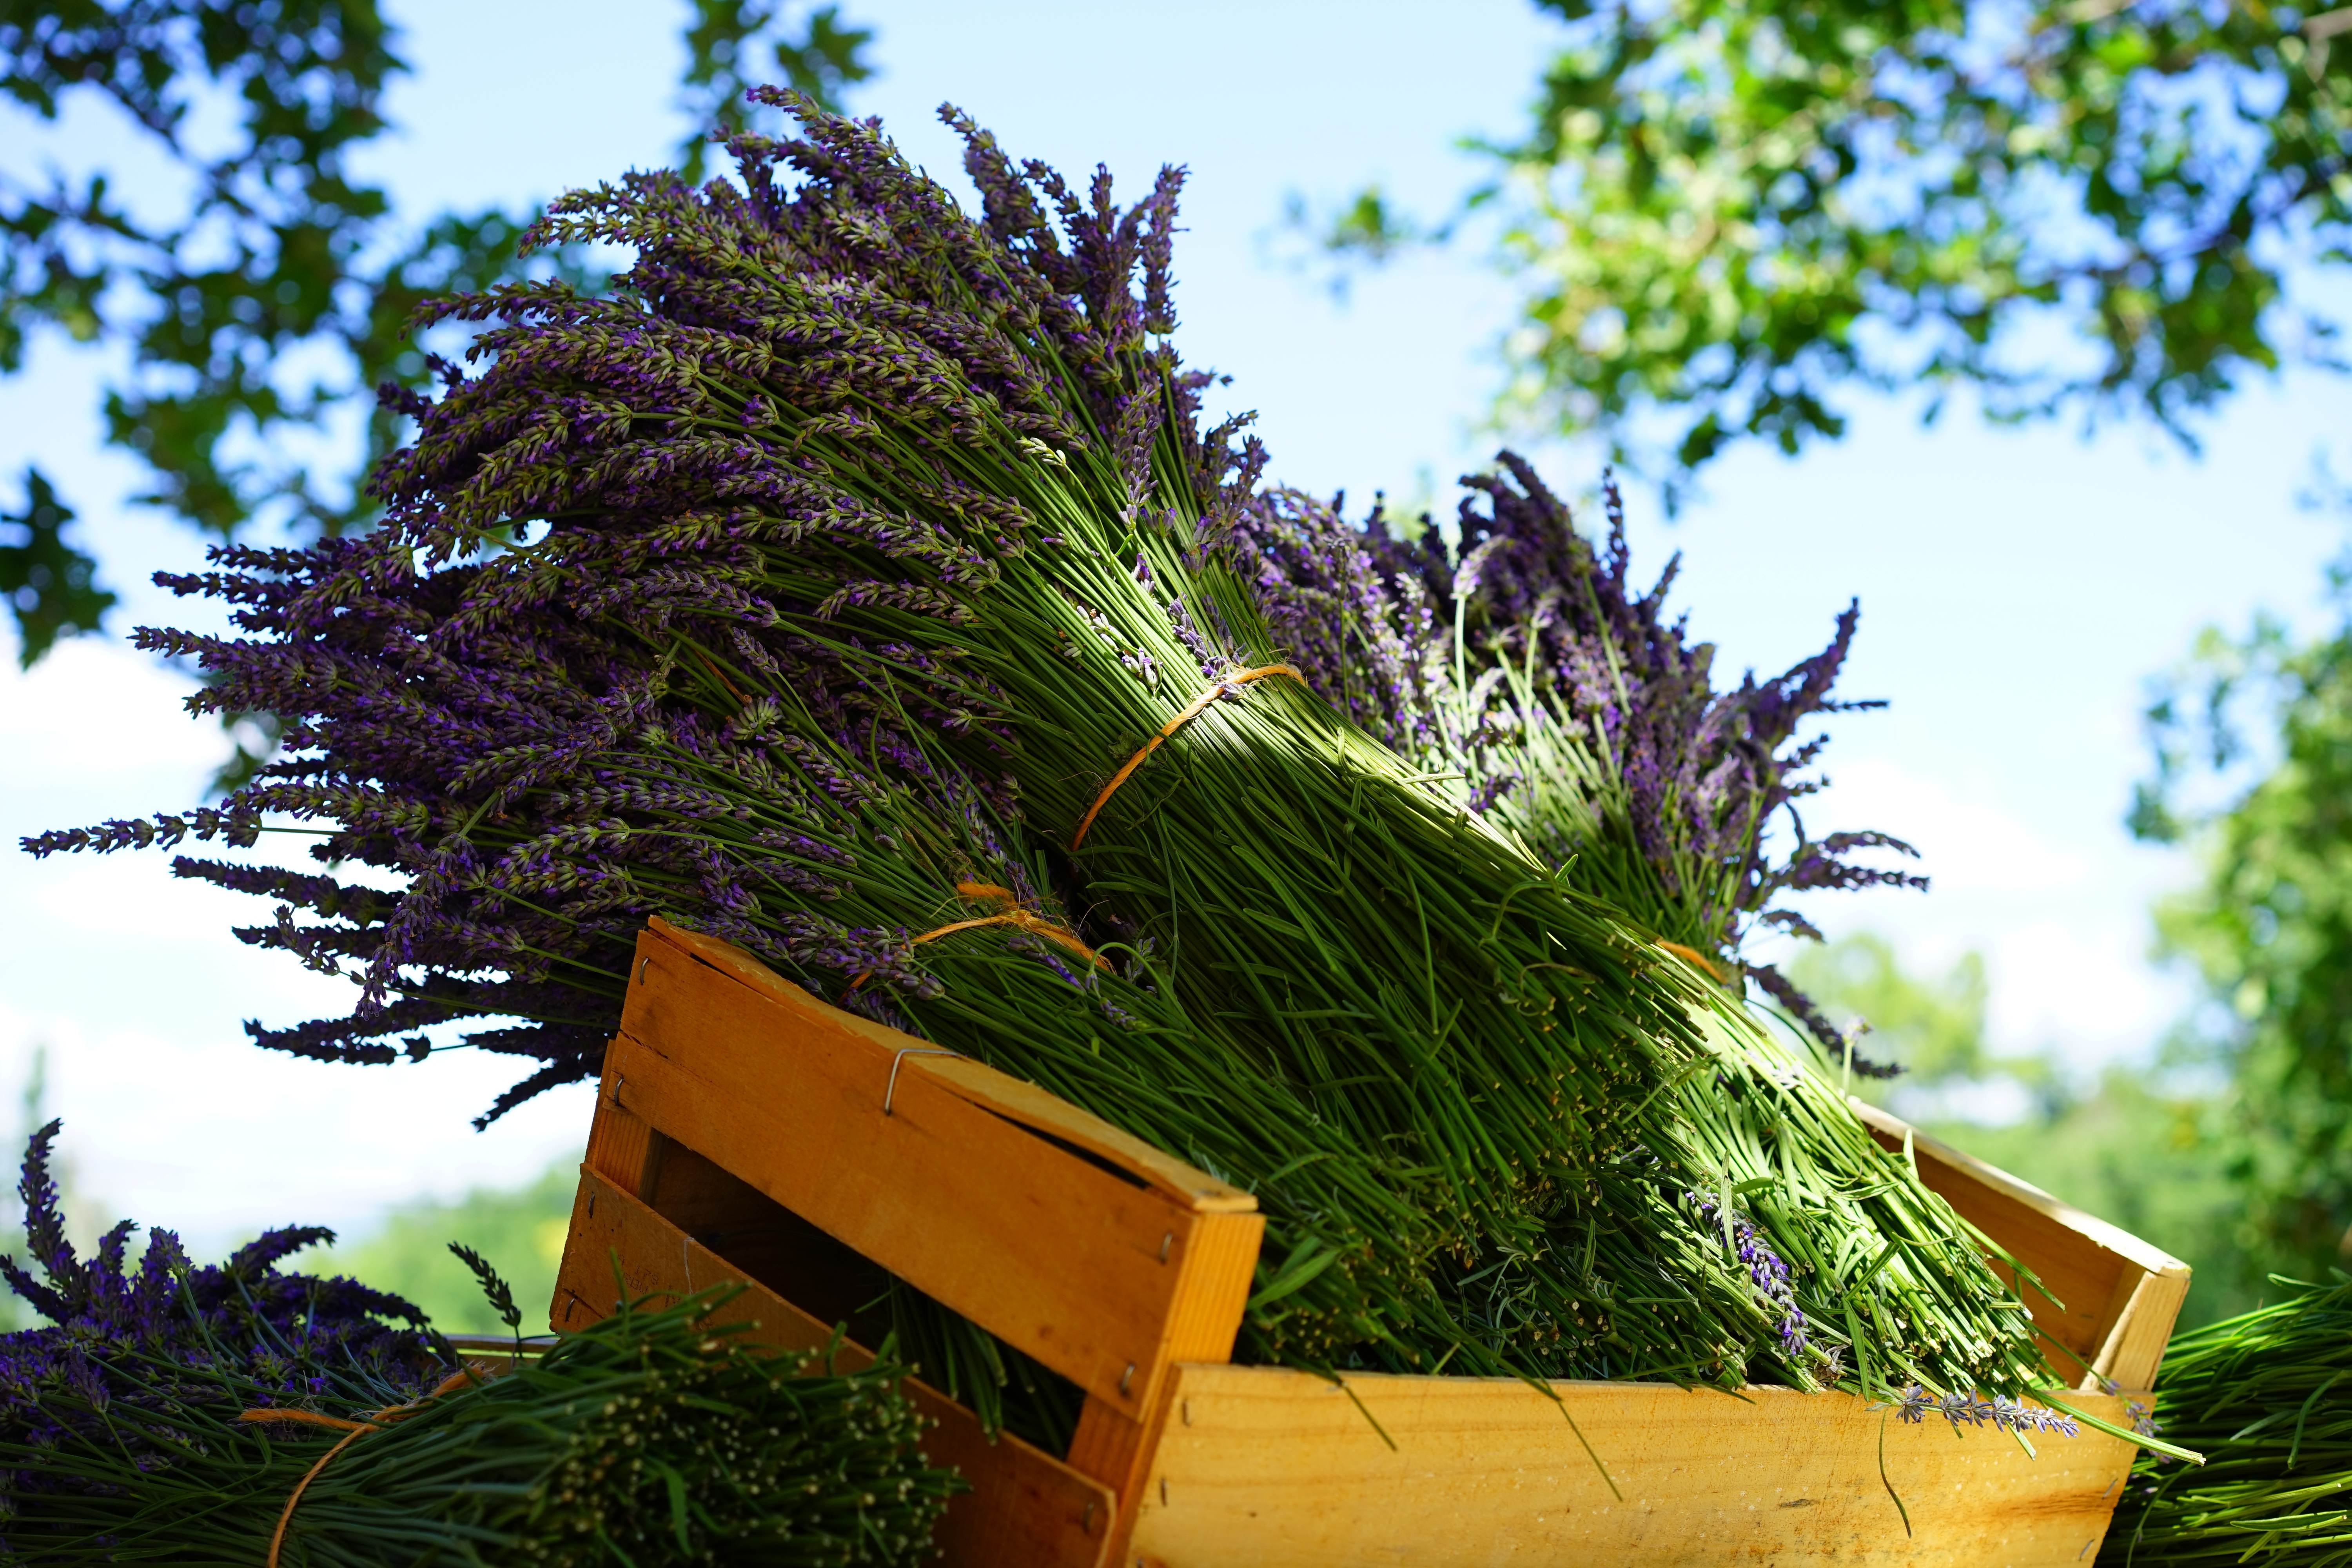
tree, grass, branch, blossom, plant, lawn, leaf, flower, purple, bloom, aroma, bouquet, green, jungle, soil, botany, blue, garden, healthy, flora, lavender, relaxation, shrub, spices, smell, sale, bound, posy, fragrant, frisch, herbs, of course, fragrance, bundle, medical, aromatherapy, well being, lavender flowers, homeopathy, tufts, lavender bunches, herbal bouquet, medicinal products, lavender bouquet, tied together, grass family, woody plant, land plant, arecales